Liver

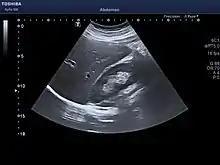
Adult ultrasound showing the right lobe of the liver and right kidney

At birth, the liver comprises roughly 4% of body weight and weighs on average about . Over the course of further development, it will increase to but will only take up 2.5–3.5% of body weight.